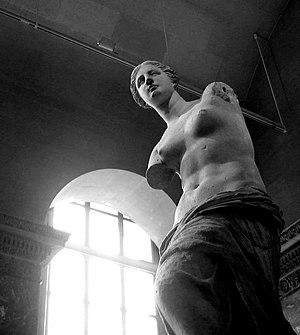
Vénus de Milo, détail du buste mettant en évidence la différence de surface des deux sections de bras